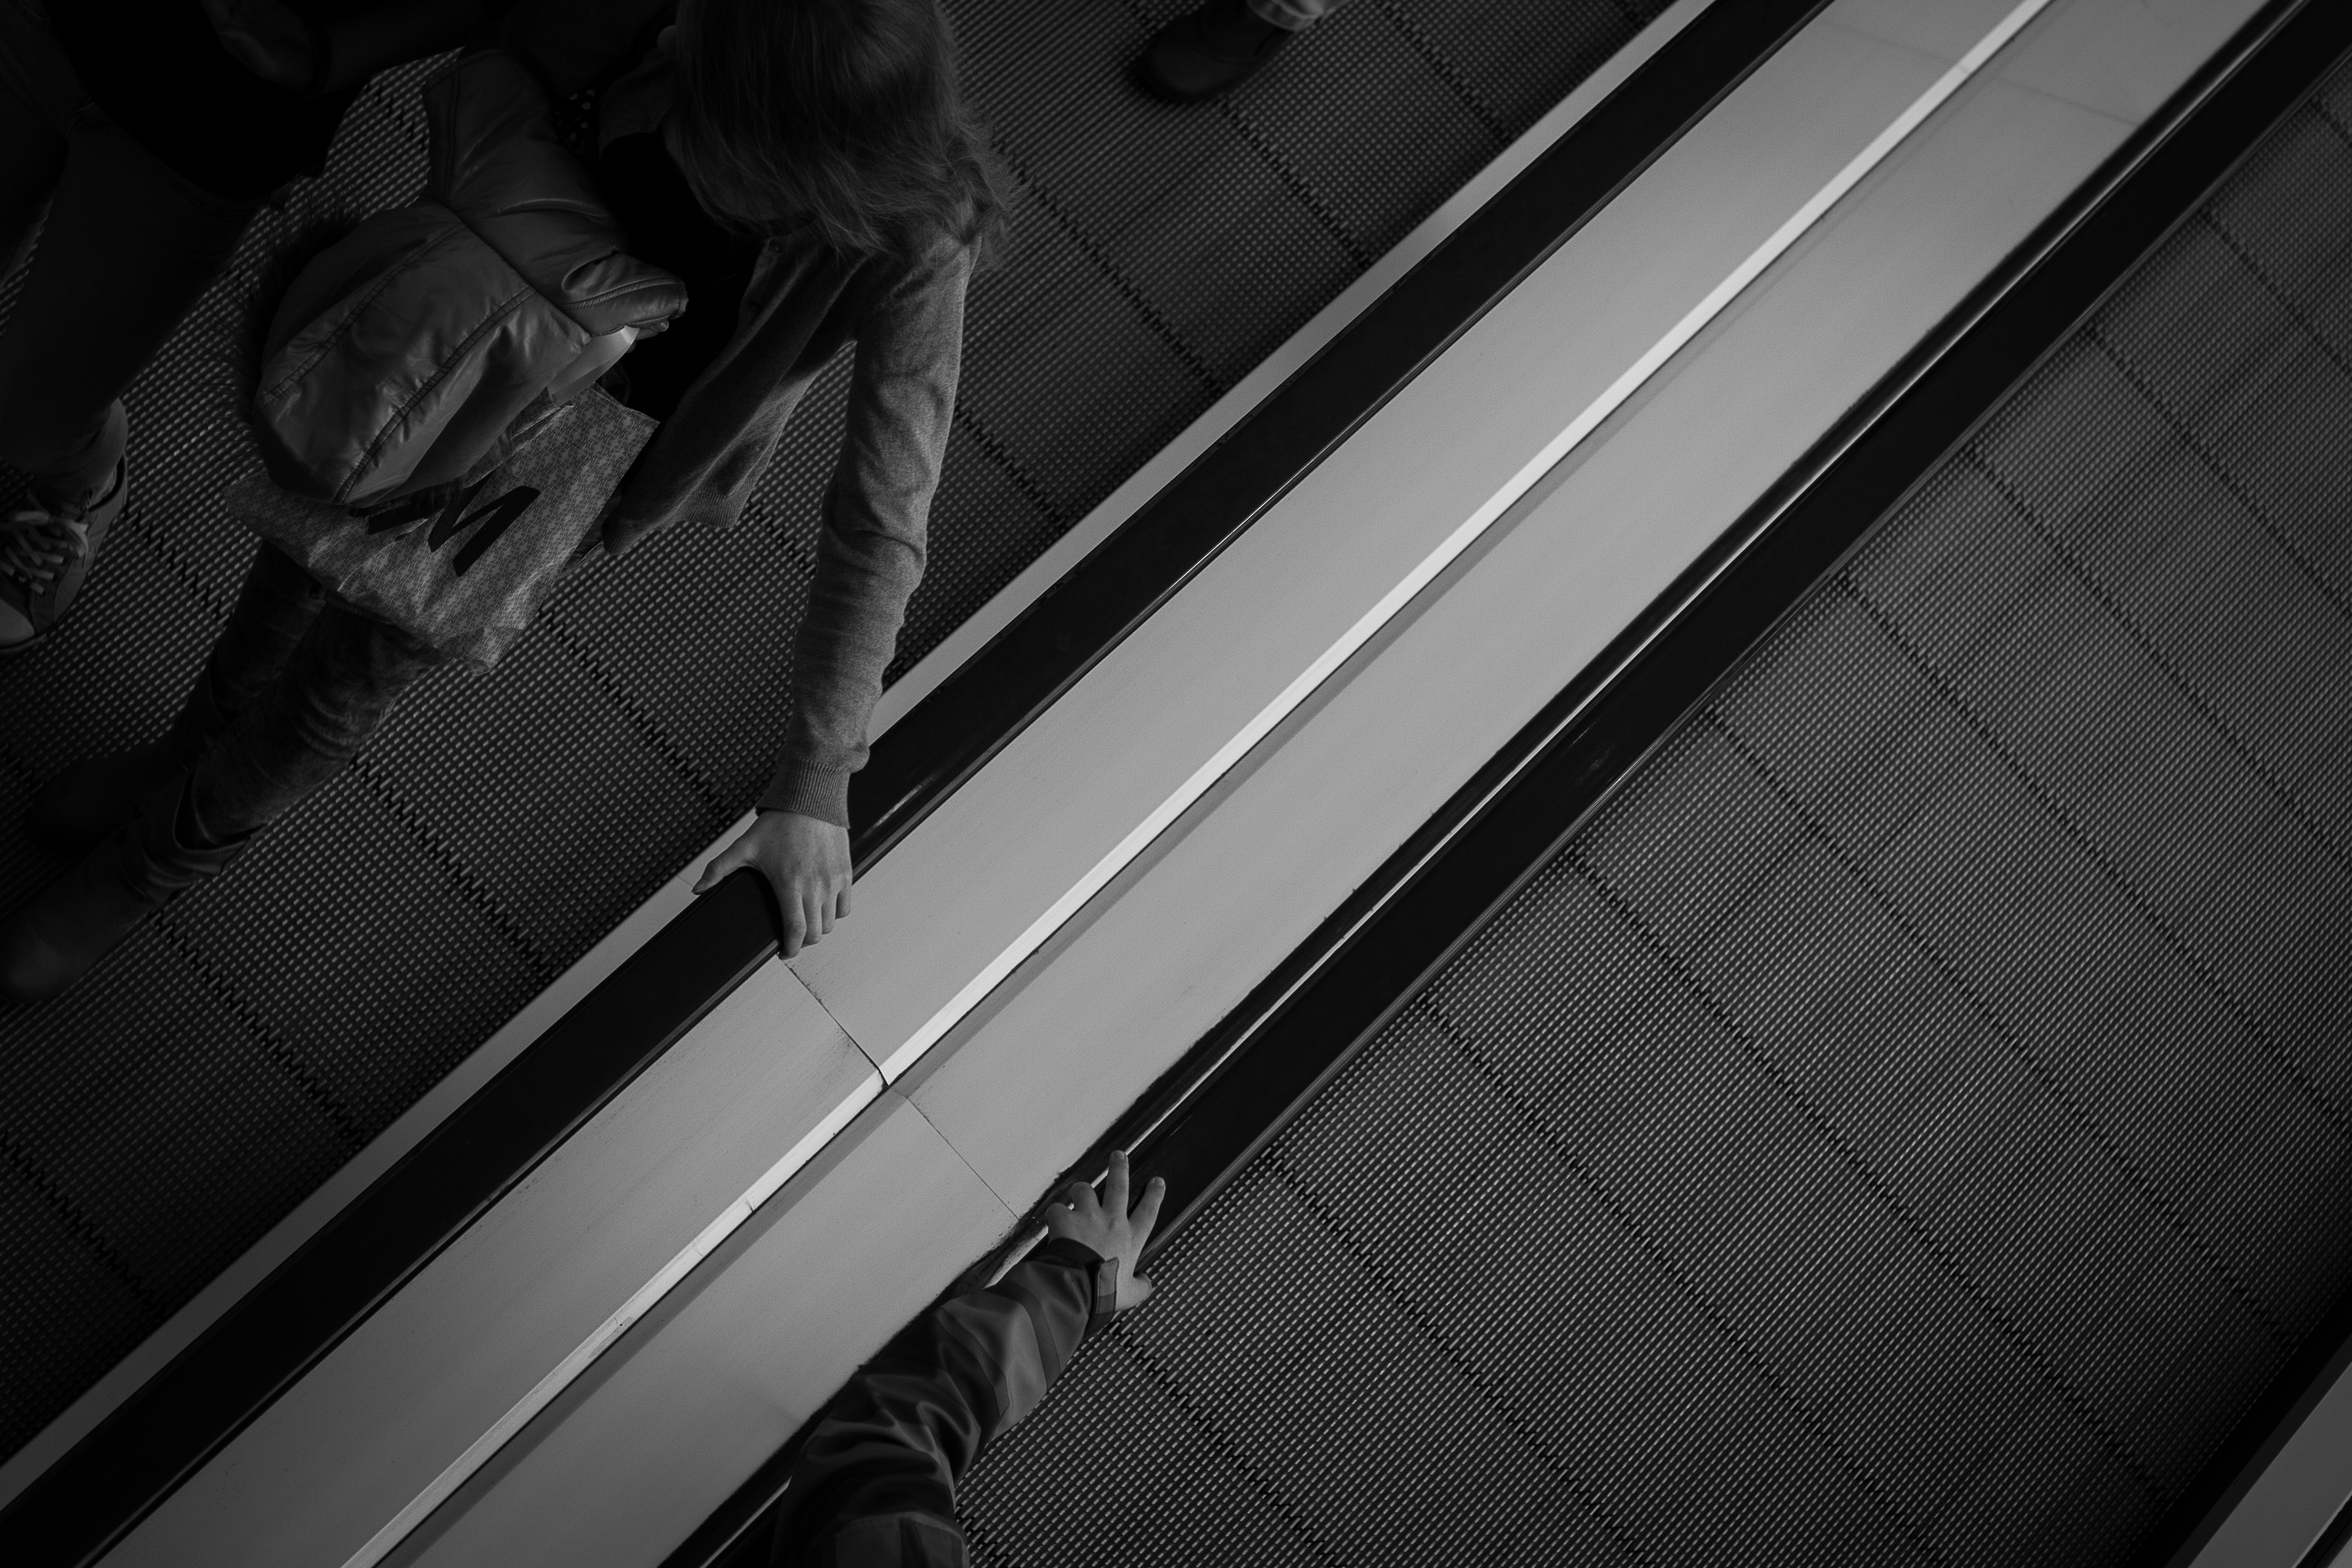
light, black and white, people, white, street, photography, window, glass, line, canon, darkness, black, monochrome, blackandwhite, art, shape, monochrome photography, automotive exterior